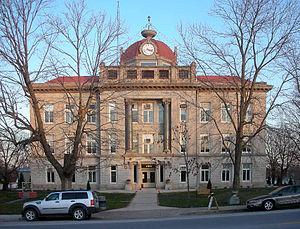
Le comté de Monroe est un comté du Missouri aux États-Unis. Le siège de comté se situe à Paris.
Paris est une ville du comté de Monroe dans le Missouri aux États-Unis, dont elle est le siège. Elle comptait 1 220 habitants lors du recensement de 2010.